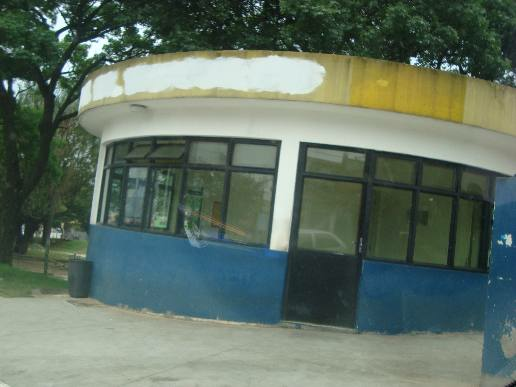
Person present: No